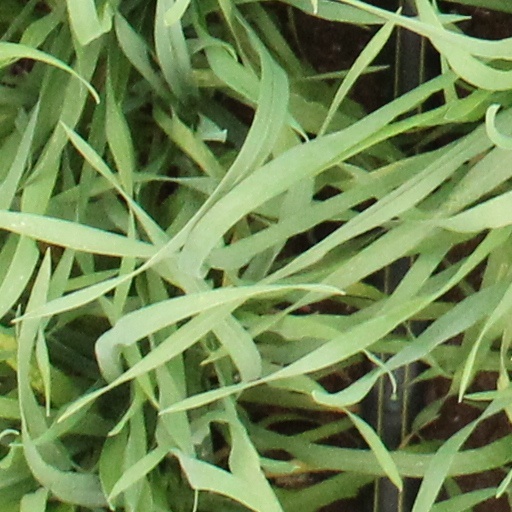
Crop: wheat